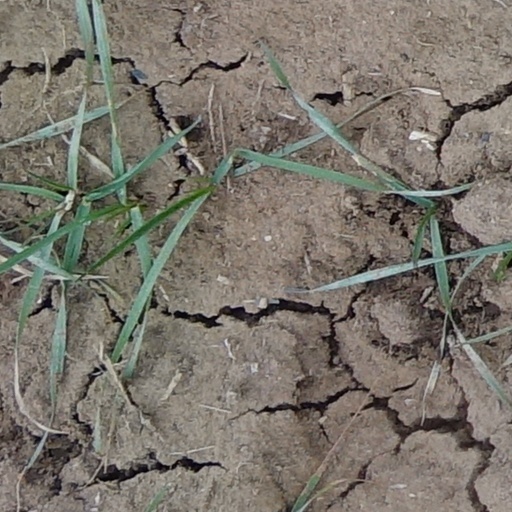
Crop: wheat